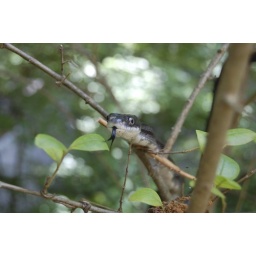
black snake in tree outside our house